Theodore Ushev

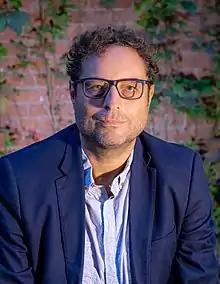
Ushev at the 2019 Sommets du cinéma d'animation

Theodore Asenov Ushev (born 4 February 1968) is a Bulgarian animator, film director and screenwriter based in Montreal. He is best known for his work at the National Film Board of Canada, including the 2016 animated short "Blind Vaysha", which was nominated for an Academy Award. He is a Chevalier of the "Ordre des Arts et des Lettres" of France.